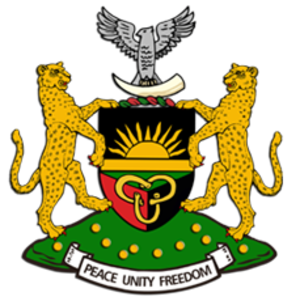
Le Biafra, en forme longue république du Biafra, est entre 1967 et 1970 un État sécessionniste situé dans la partie sud-est du Nigeria, la plus riche en réserves de pétrole. Le nom Biafra vient du golfe du Biafra situé au sud, sur la côte atlantique, lui-même nommé d’après le nom — Biafara — de la capitale d'un État resté mystérieux mais localisé par les marins portugais au XVᵉ siècle en retrait de la côte, entre l'ancien royaume du Bénin et le Loango.